Darren Osborne

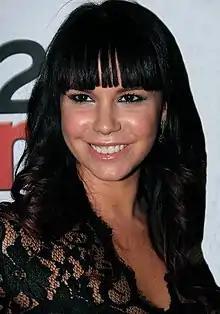
Jessica Fox ("pictured") originally thought the pairing would not be long term.

Darren and Nancy begin a relationship when Darren, Nancy and Nancy's housemates begin online dating in December 2010. Darren is due to go on a date he has arranged and Nancy comes to watch him, Darren's date does not arrive. As the evening continues, the pair realise there is an attraction between them and agree to go home together. Dawson said that the pair have "always sort of hated each other" as they are opposites, explaining that "She's a feminist and he's a male chauvinist pig!" He felt for the pair to begin a relationship is a "case of opposites attracting - for some reason it works". Dawson added that through the pair's "pompous ways" they have both been through "hard times and been through them with each other because they've known each other for so long". He commented that the pair have "never seen eye-to-eye, but I think that when they sit down and chat they realise they have a lot more in common than they think. In the past they just didn't want to accept that". "E4" described the relationship this way: "She's chalk and he's definitely more than a bit cheesy, but there you have it; Darren and Nancy (Dancy) are now officially an item! They’re the original odd-couple!" It is also confirmed that Darren interrupted Silas Blissett (Jeff Rawle) when Silas attempted to kill Nancy.